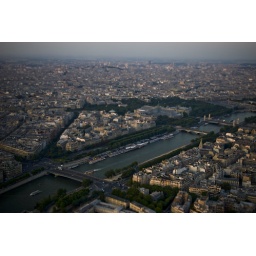
Looking over the Seine river around the 7th and 8th districts from the Eiffel tower on sunset.